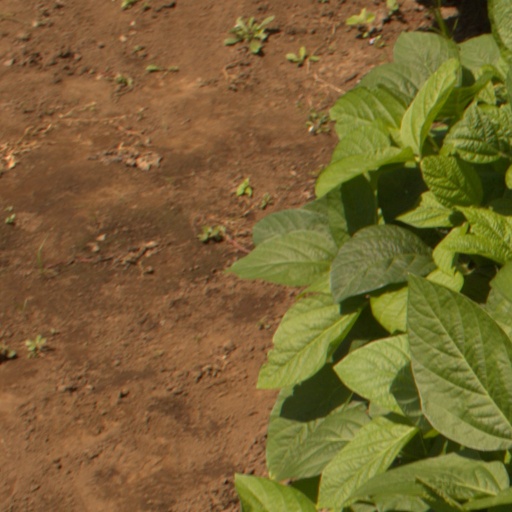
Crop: soybean